Sideroxylon spinosum

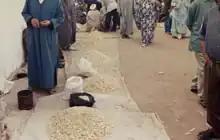
Souk selling argan seeds in Inezgane, Morocco

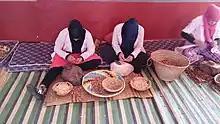
The production of the oil is done by hand

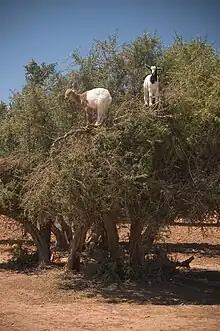
Goats climbing an argan tree in Morocco

The argan tree has played a role in the cultures of the Berber people living there for hundreds of years. Argan is a multi-purpose tree and each part of it is usable as a food or economic resource. The fruit can be eaten, oil can be extracted from the nuts and the tree's wood can be used for fuel. The tree has therefore played a vital socio-economic role in local culture, and currently provides a significant source of food and income for around three million people, over two million of whom live in rural areas.